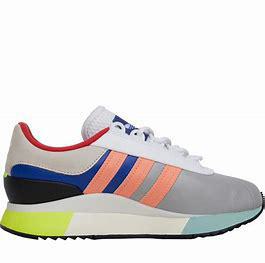
Brand: Adidas
Model: SL Andridge